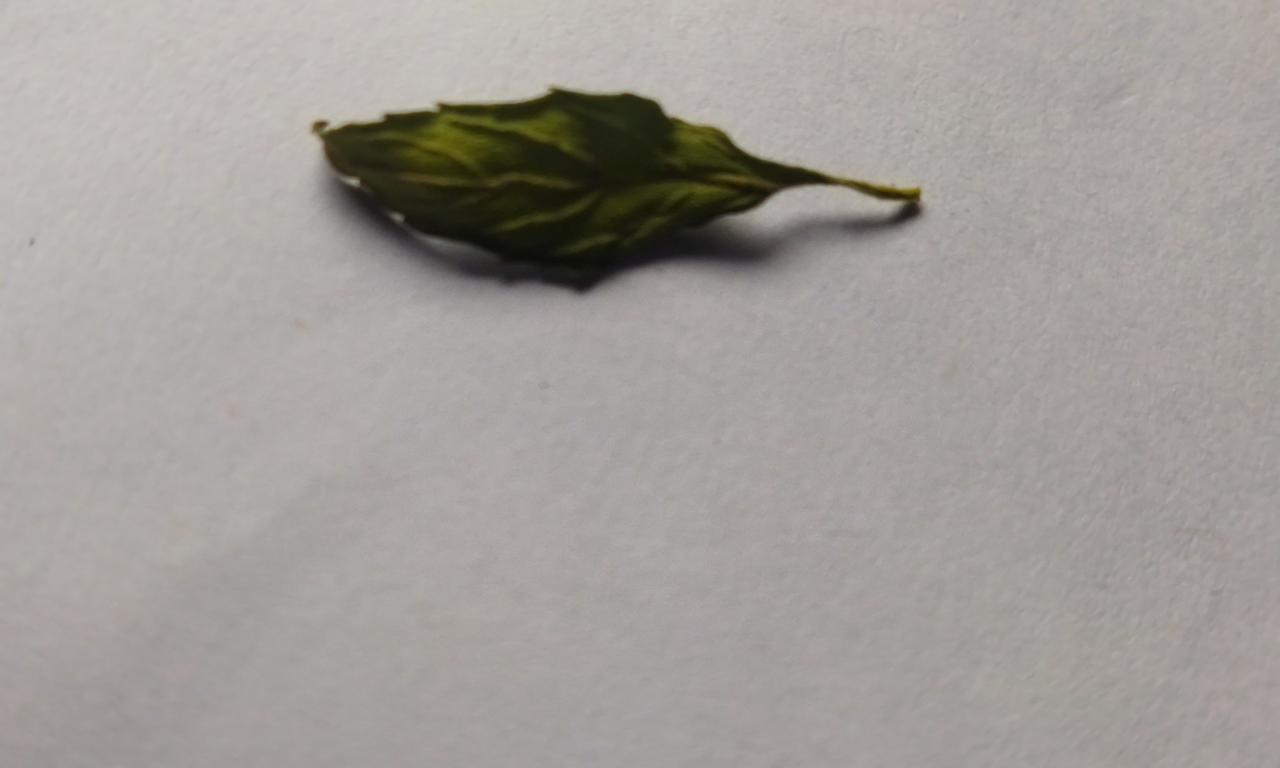
Label: Dried